HMS Nelson (1814)

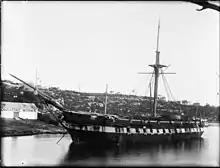
In 1898, as cut down to a single deck

HMS "Nelson" was a 126-gun first rate ship of the line of the Royal Navy, launched on 4 July 1814 at Woolwich Dockyard, but then laid up incomplete at Portsmouth until 1854, when work began with a view to commissioning her for service in the Crimean War, but this ended before much work had been done, and the ship returned to reserve.